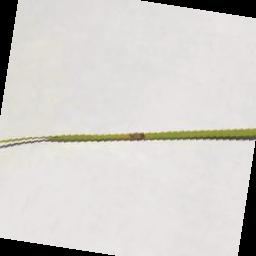
Label: Rice___Leaf_Blast